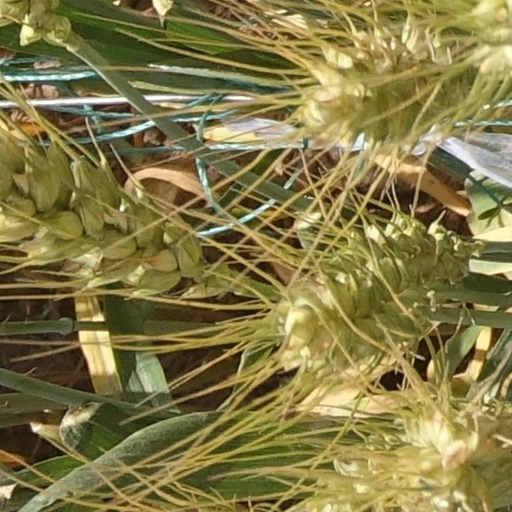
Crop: wheat